Ursula Holl

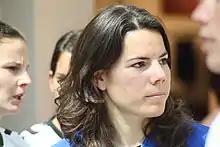
Holl in 2010

Ursula Ulrike Holl (born 26 June 1982) is a retired German footballer. She currently works as the goalkeeping coach for Bundesliga side Bayer Leverkusen.